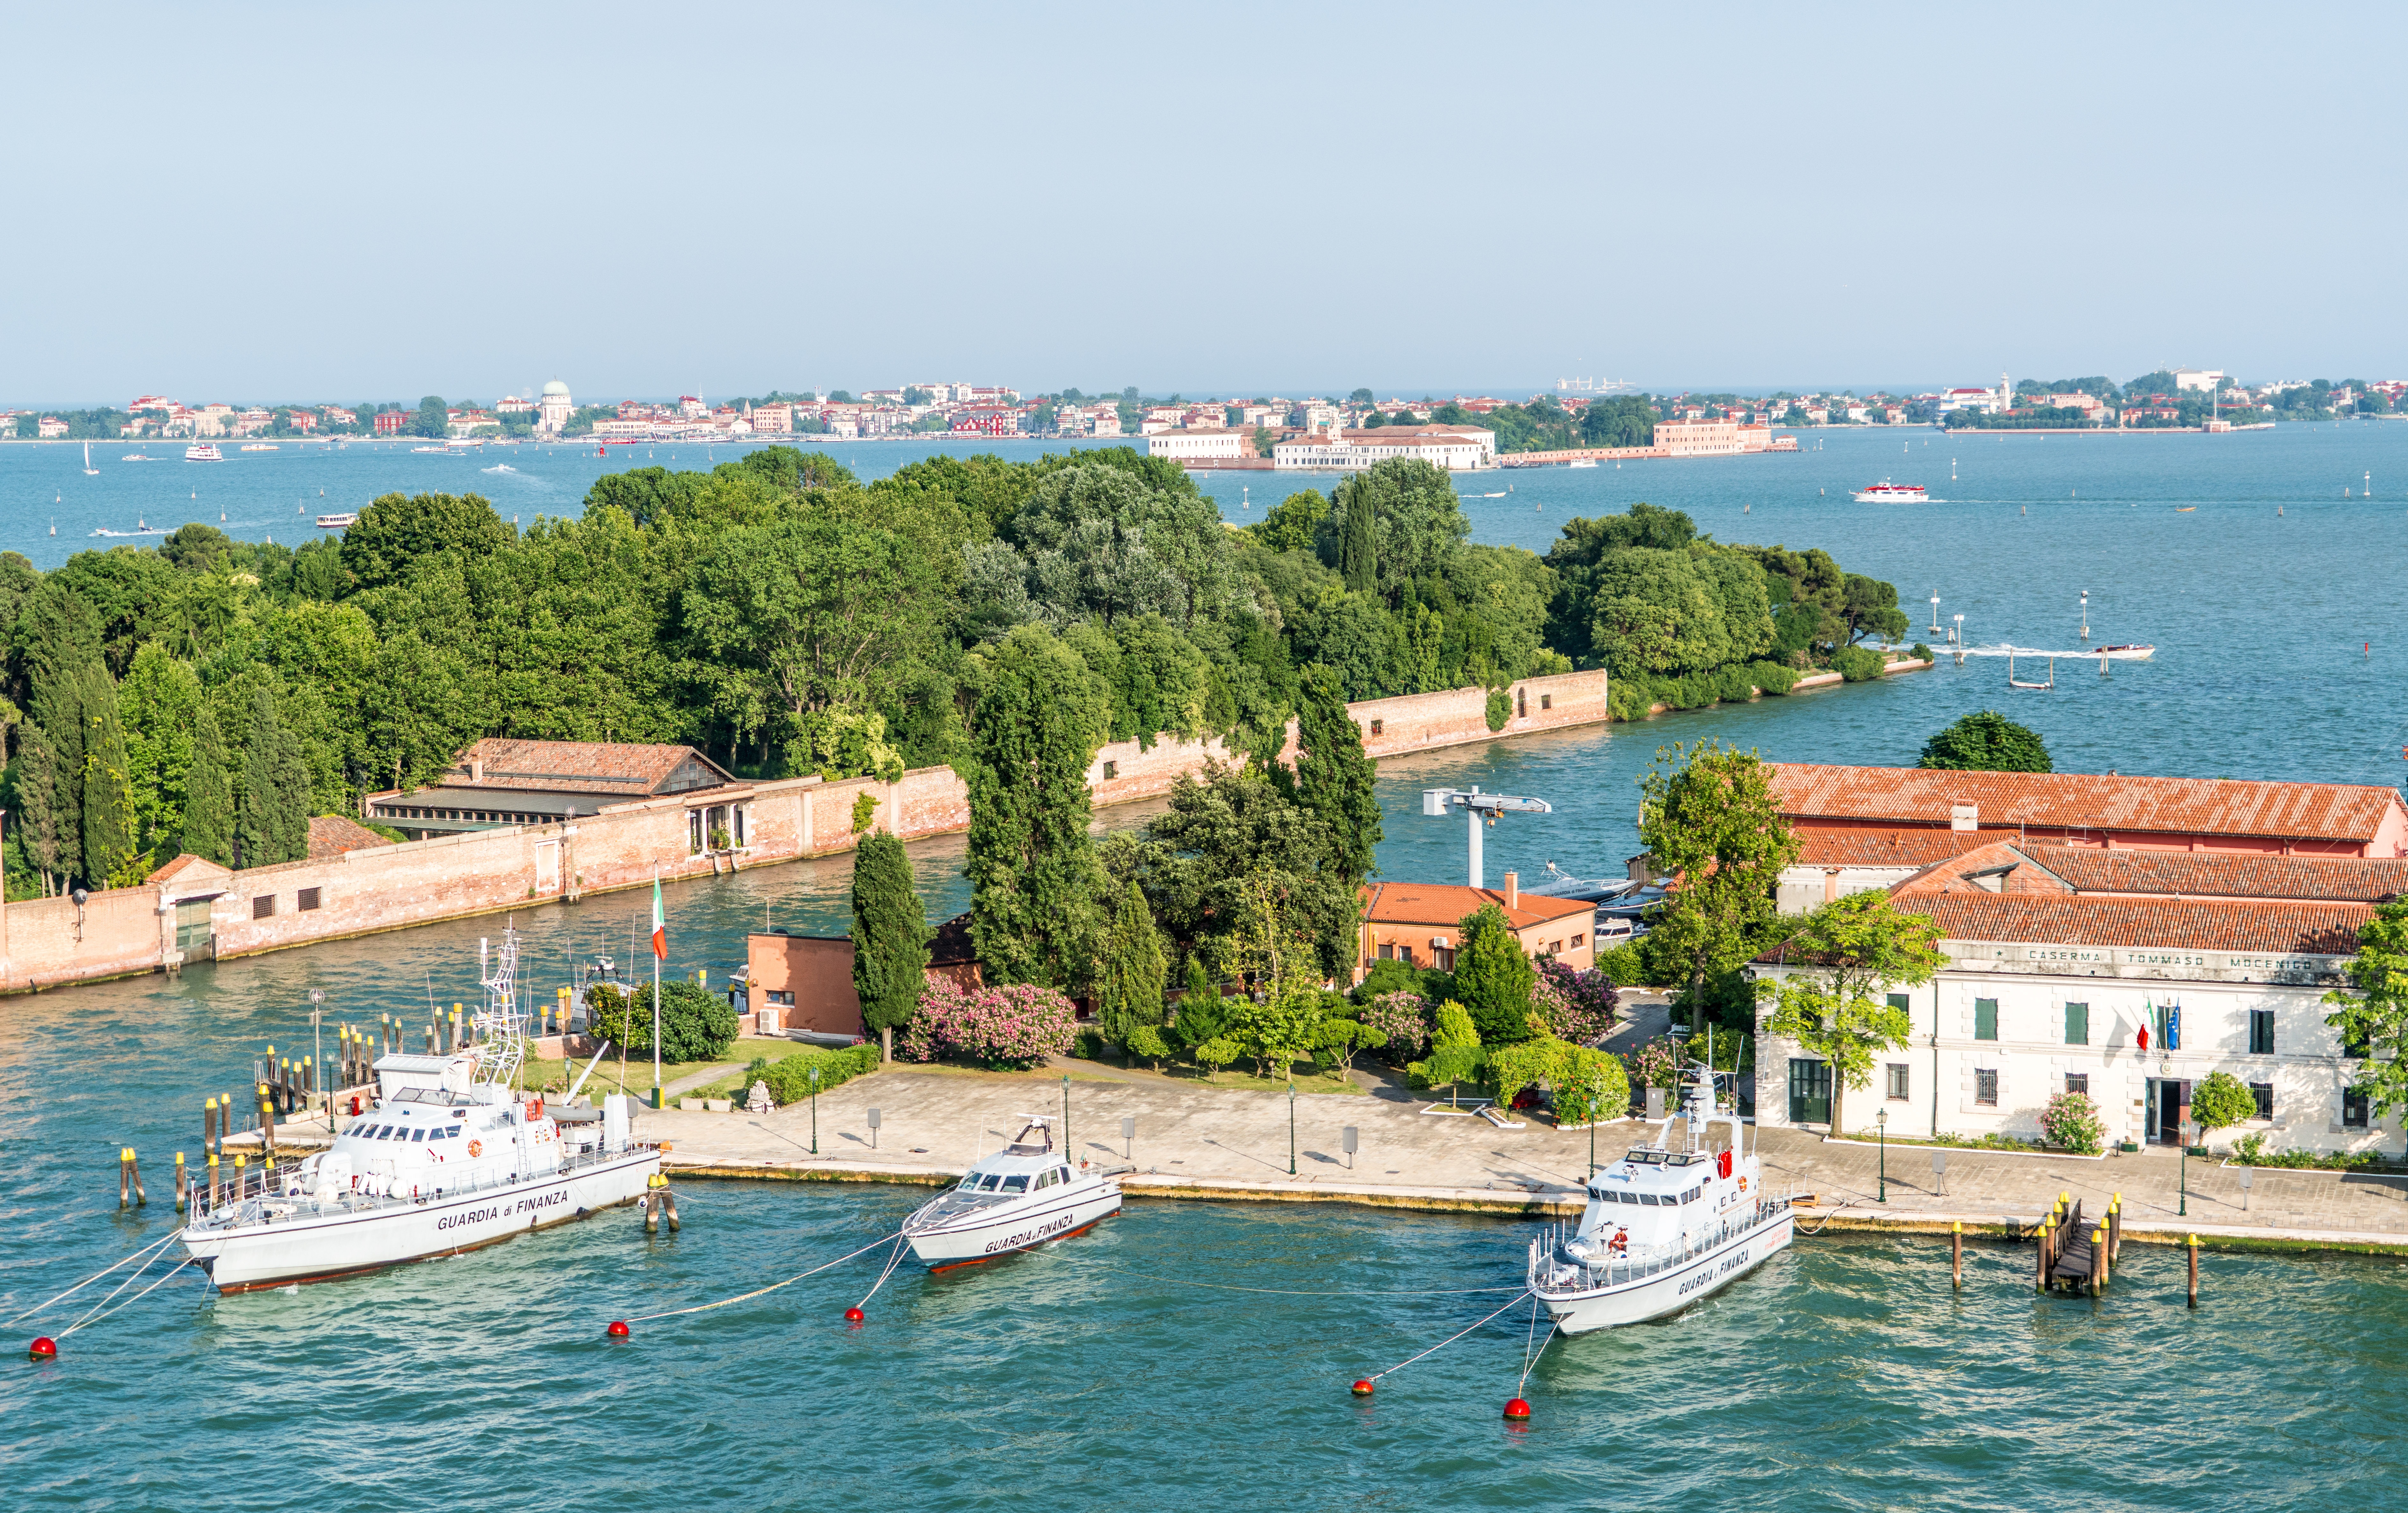
beach, sea, coast, water, dock, architecture, building, canal, vacation, travel, transport, europe, cove, mediterranean, vehicle, swimming pool, lagoon, bay, island, romantic, landmark, italy, venice, marina, tourism, cruise, resort, boating, boats, venezia, famous, estate, caribbean, cape, venetian, coast line